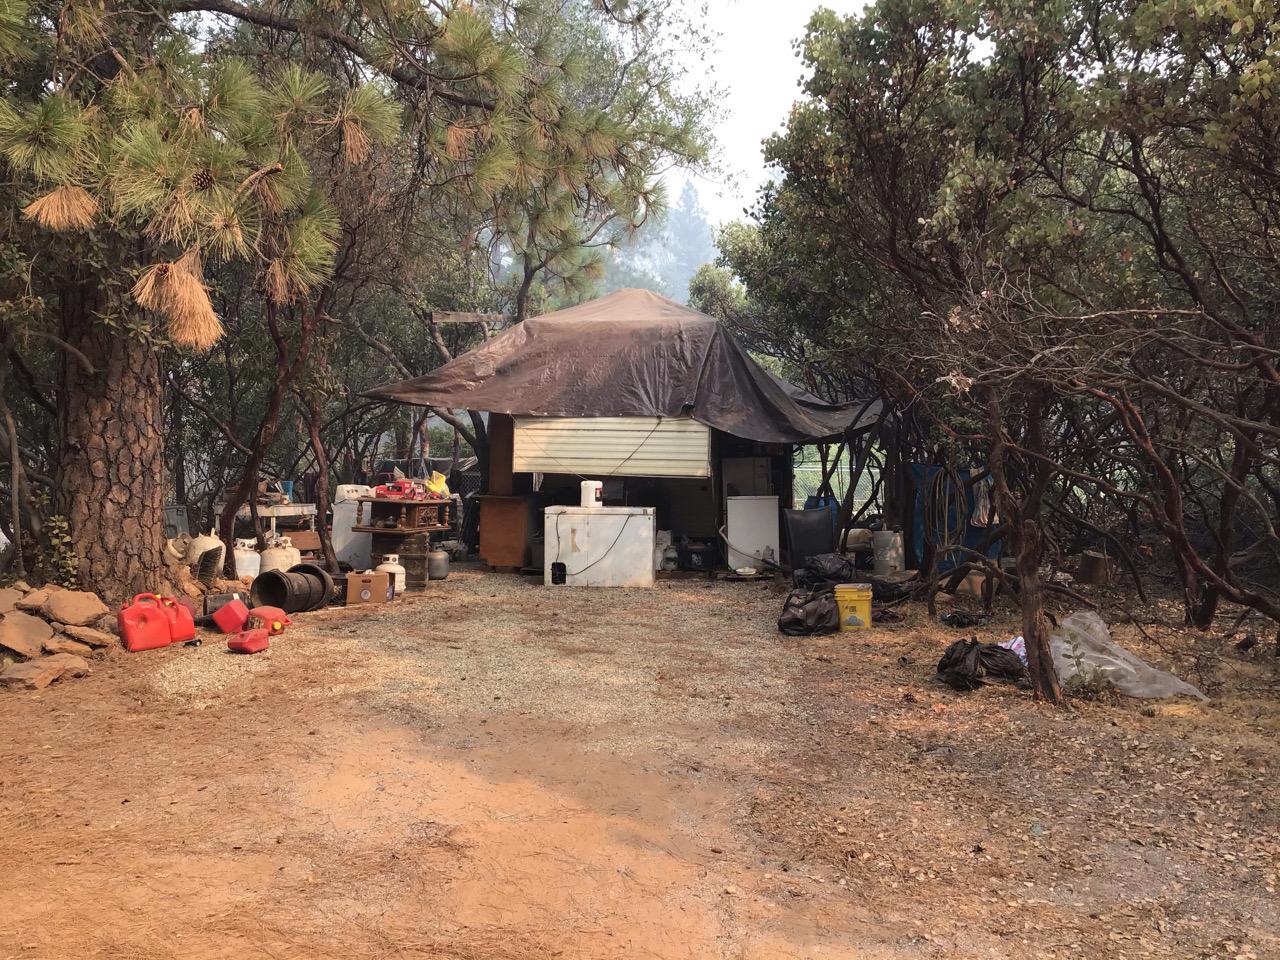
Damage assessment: no_damage